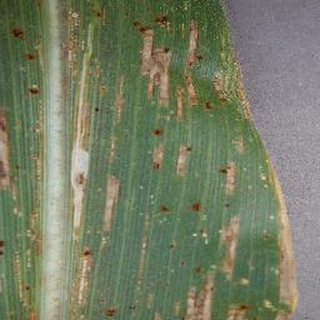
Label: corn_cercospora_leaf_spot